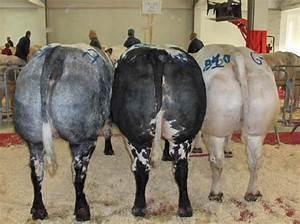
cow